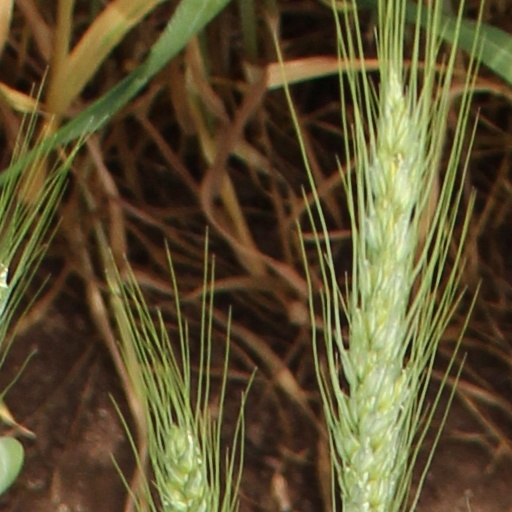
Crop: wheat